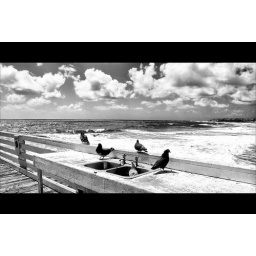
Just a bunch of birds in a random sink on the boardwalk by the pacific ocean. Pretty normal.